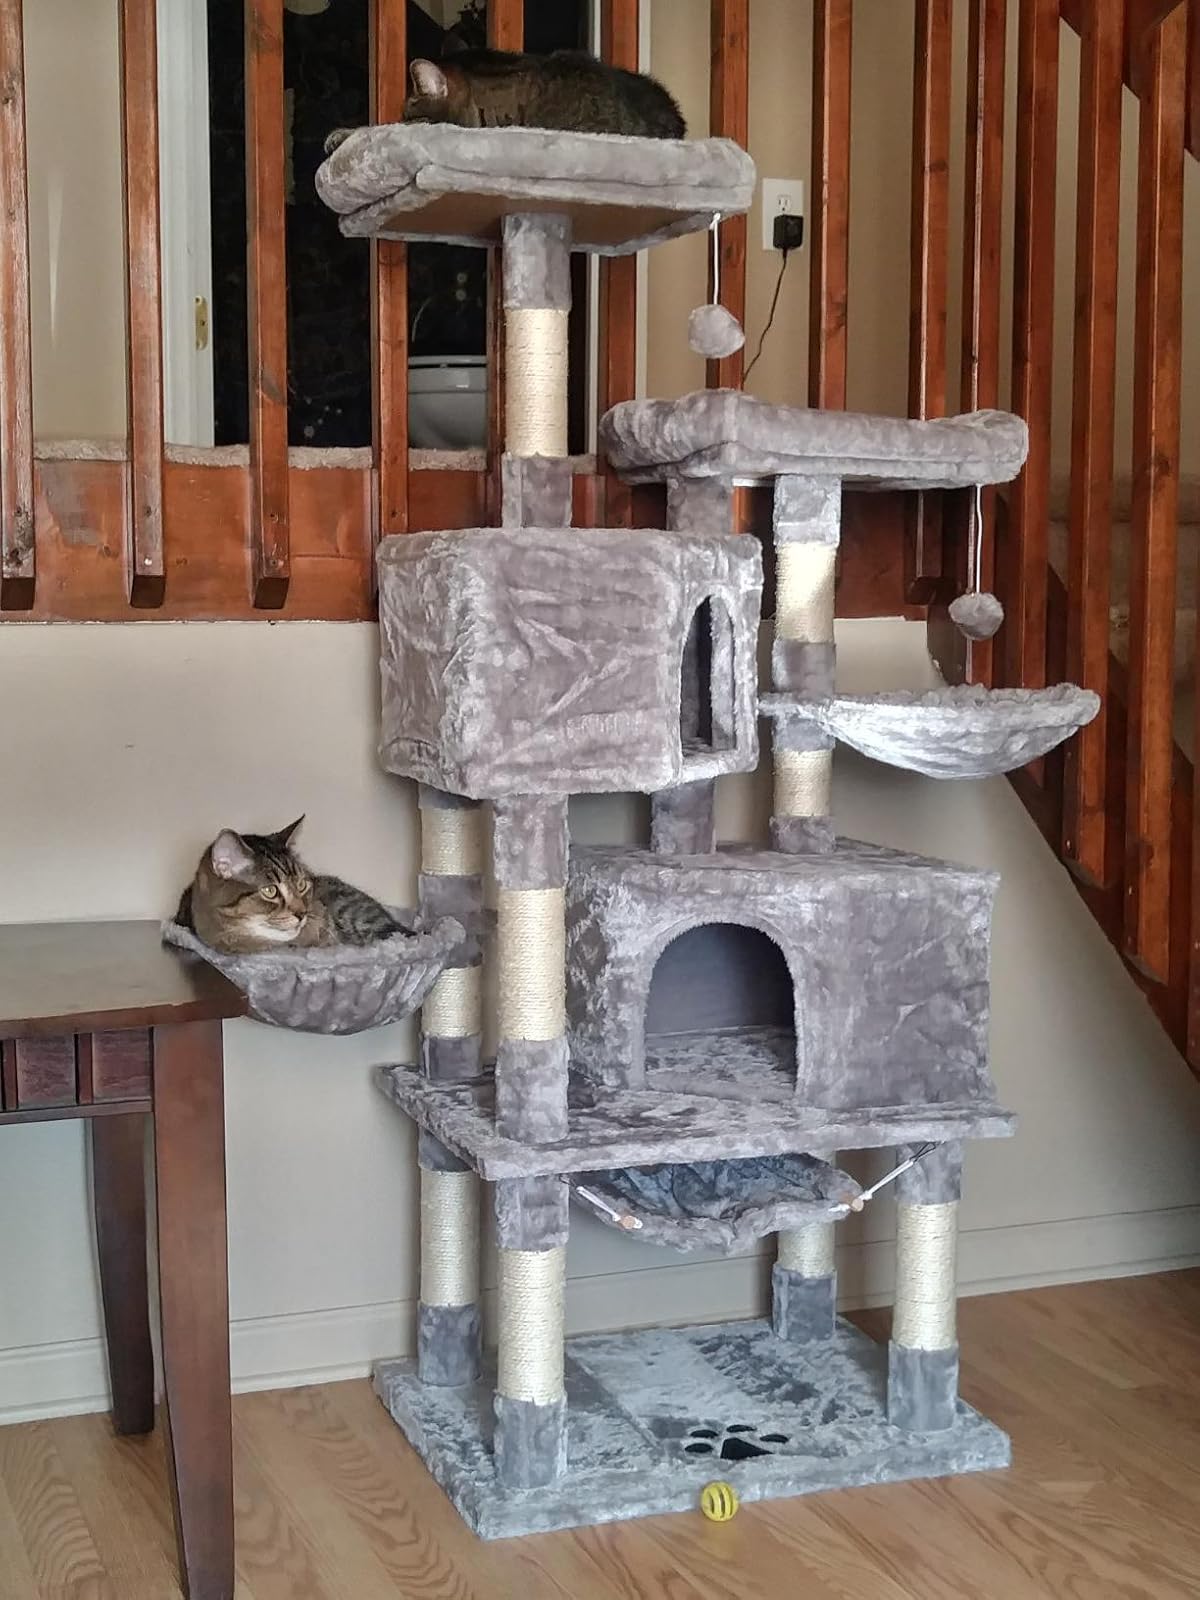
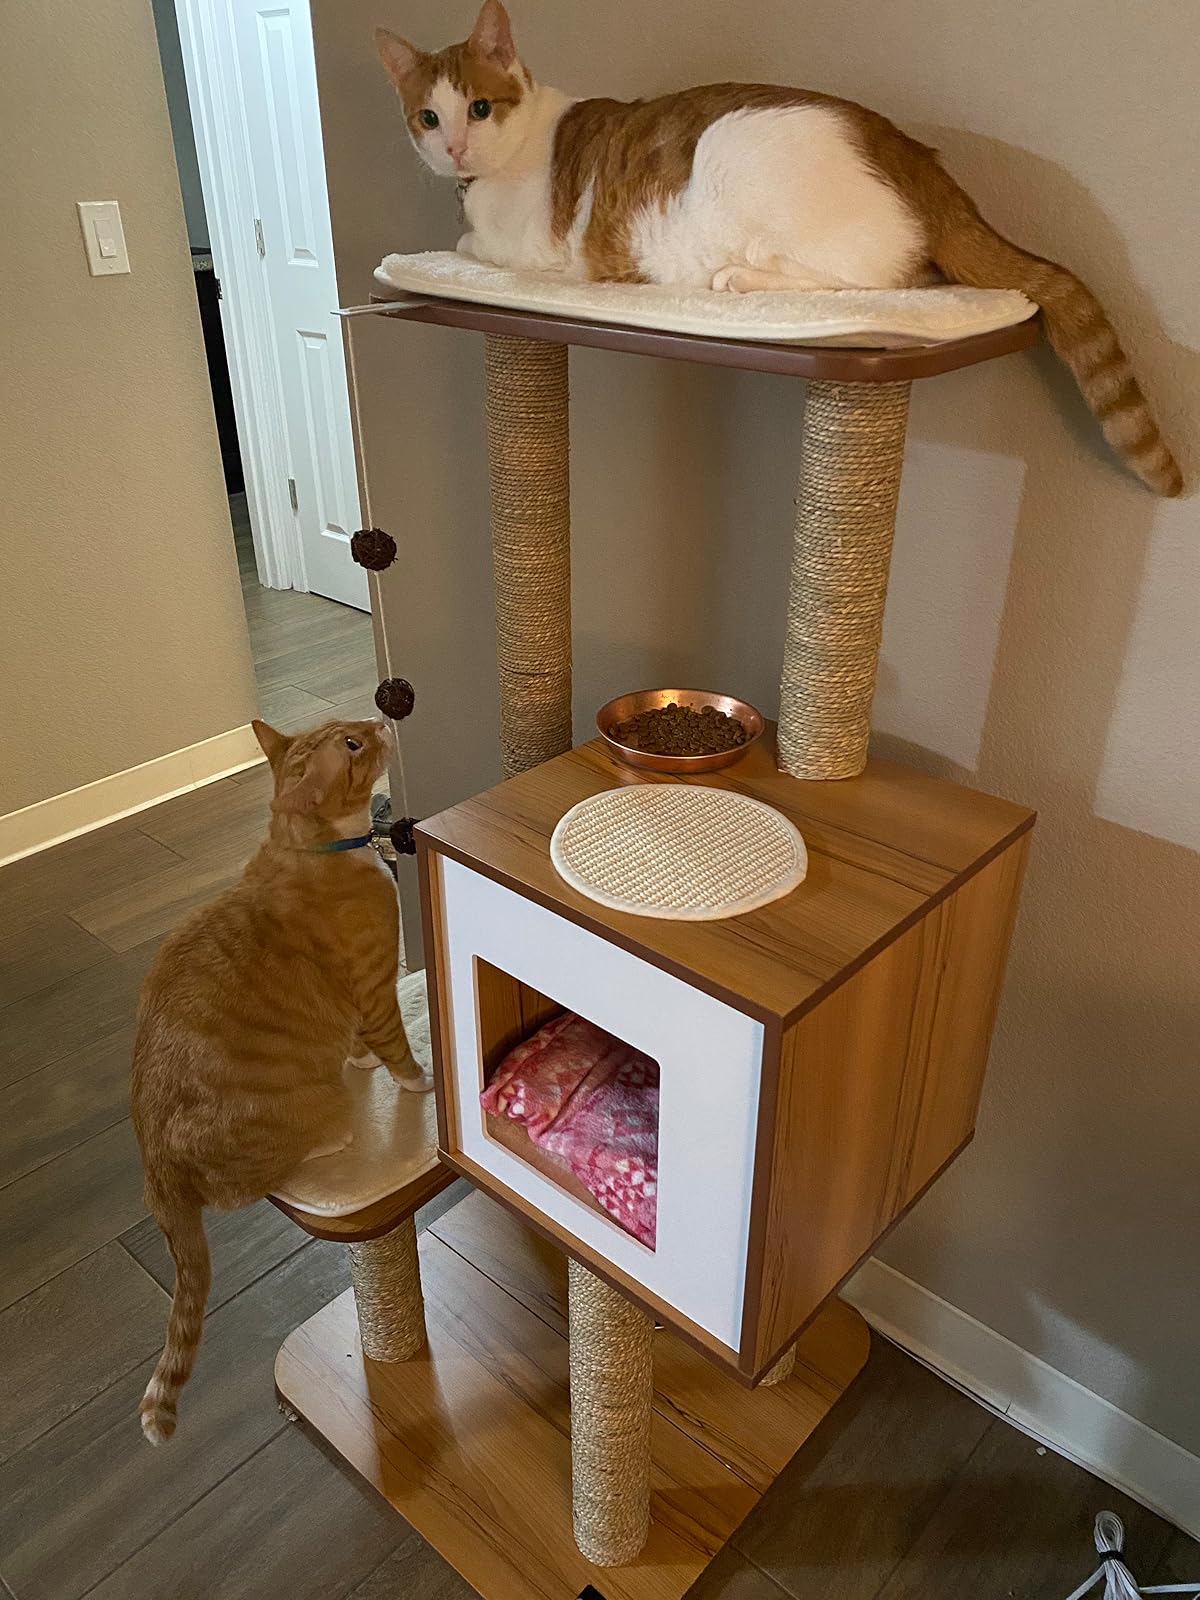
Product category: items_cat tree
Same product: no